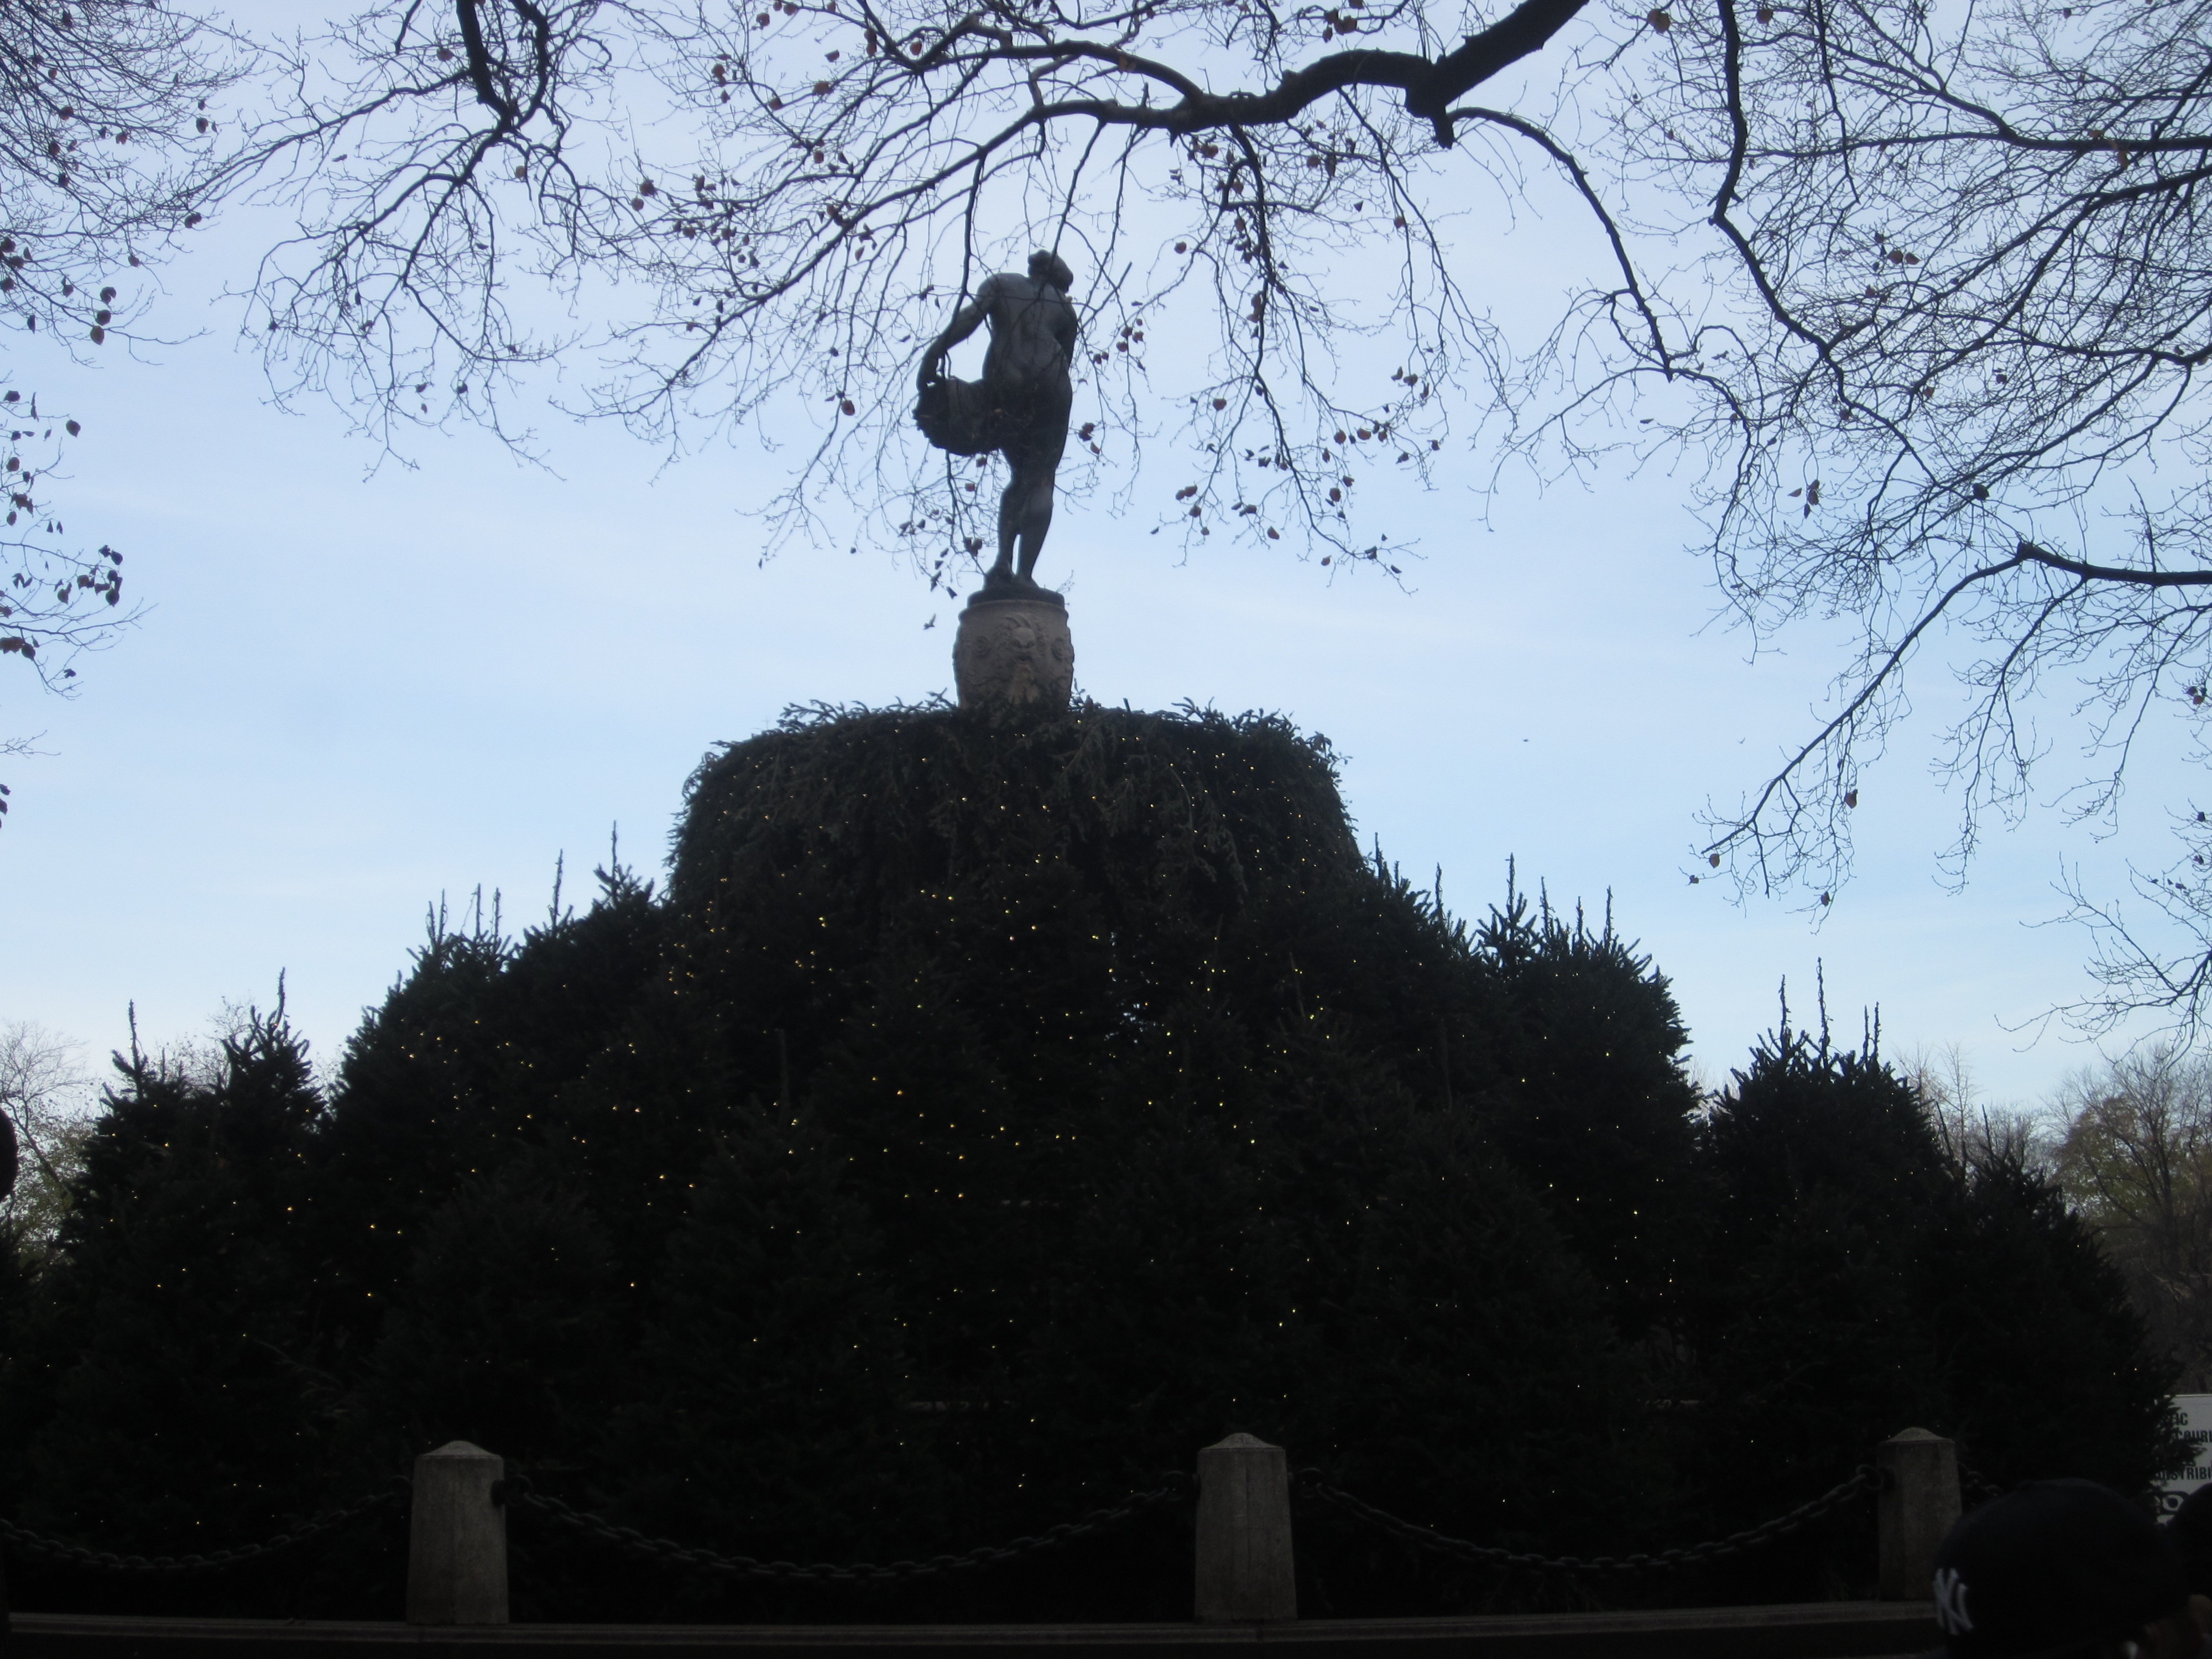
tree, snow, winter, plant, monument, statue, sculpture, memorial, woody plant